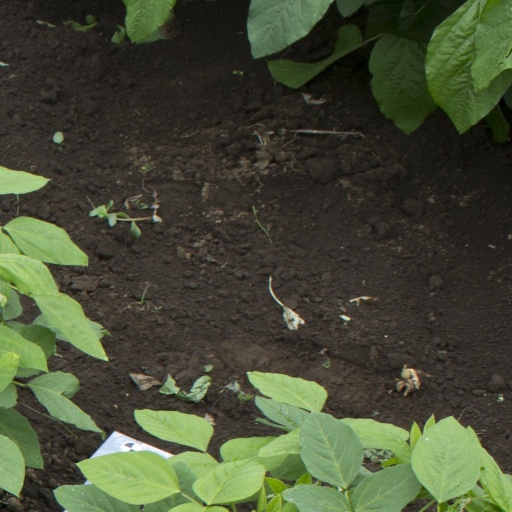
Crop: soybean